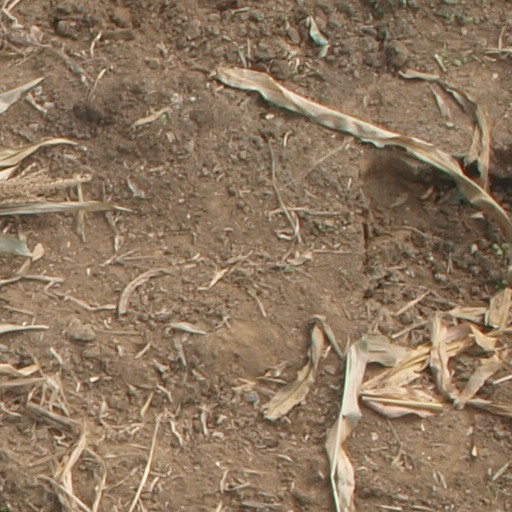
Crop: maize; corn